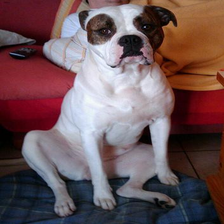
Species: dog
Breed: american bulldog